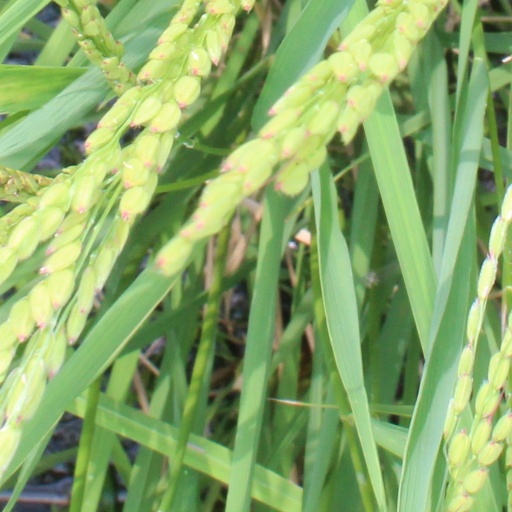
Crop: rice